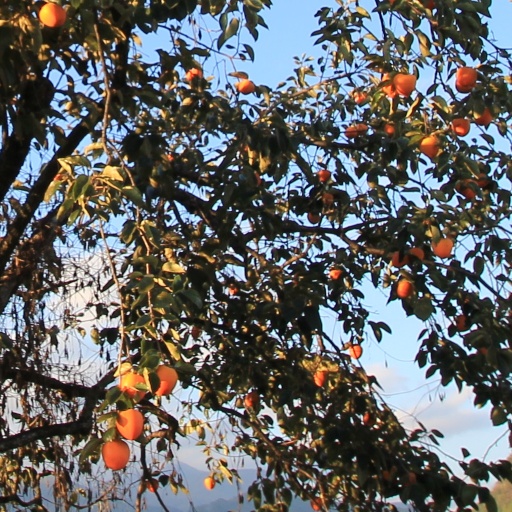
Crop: grape